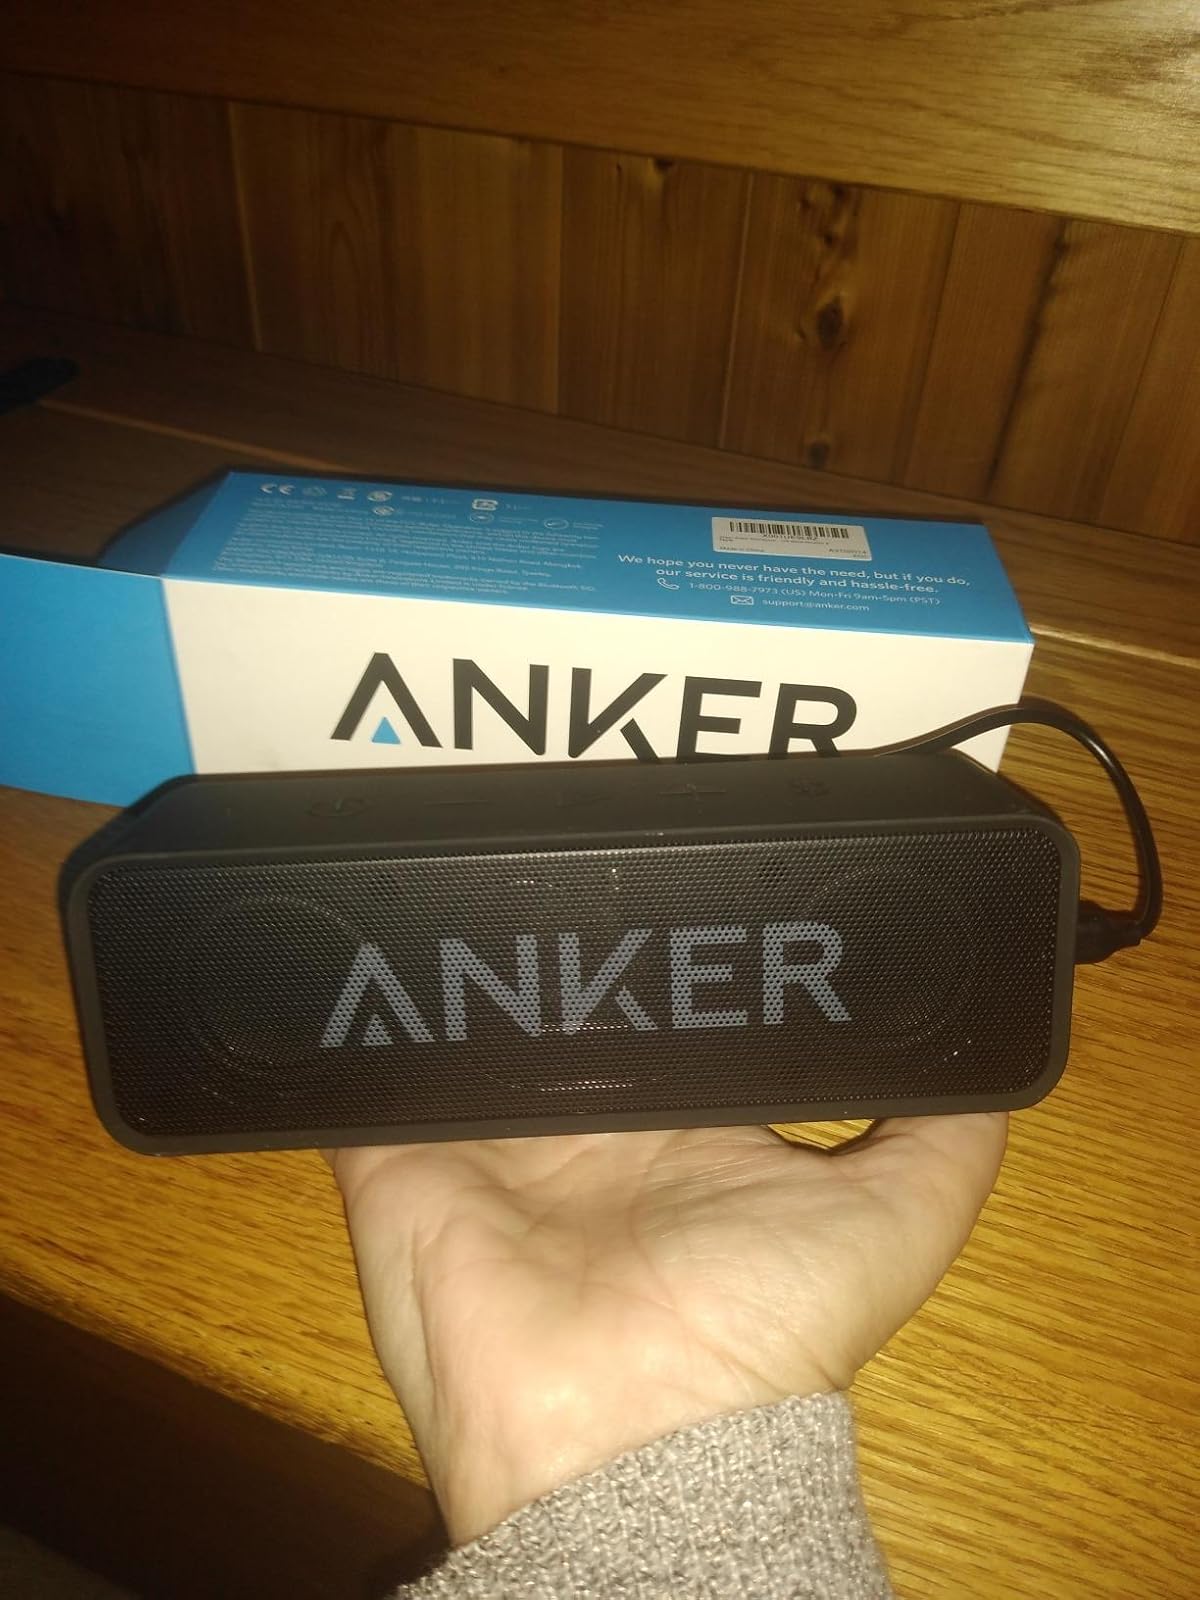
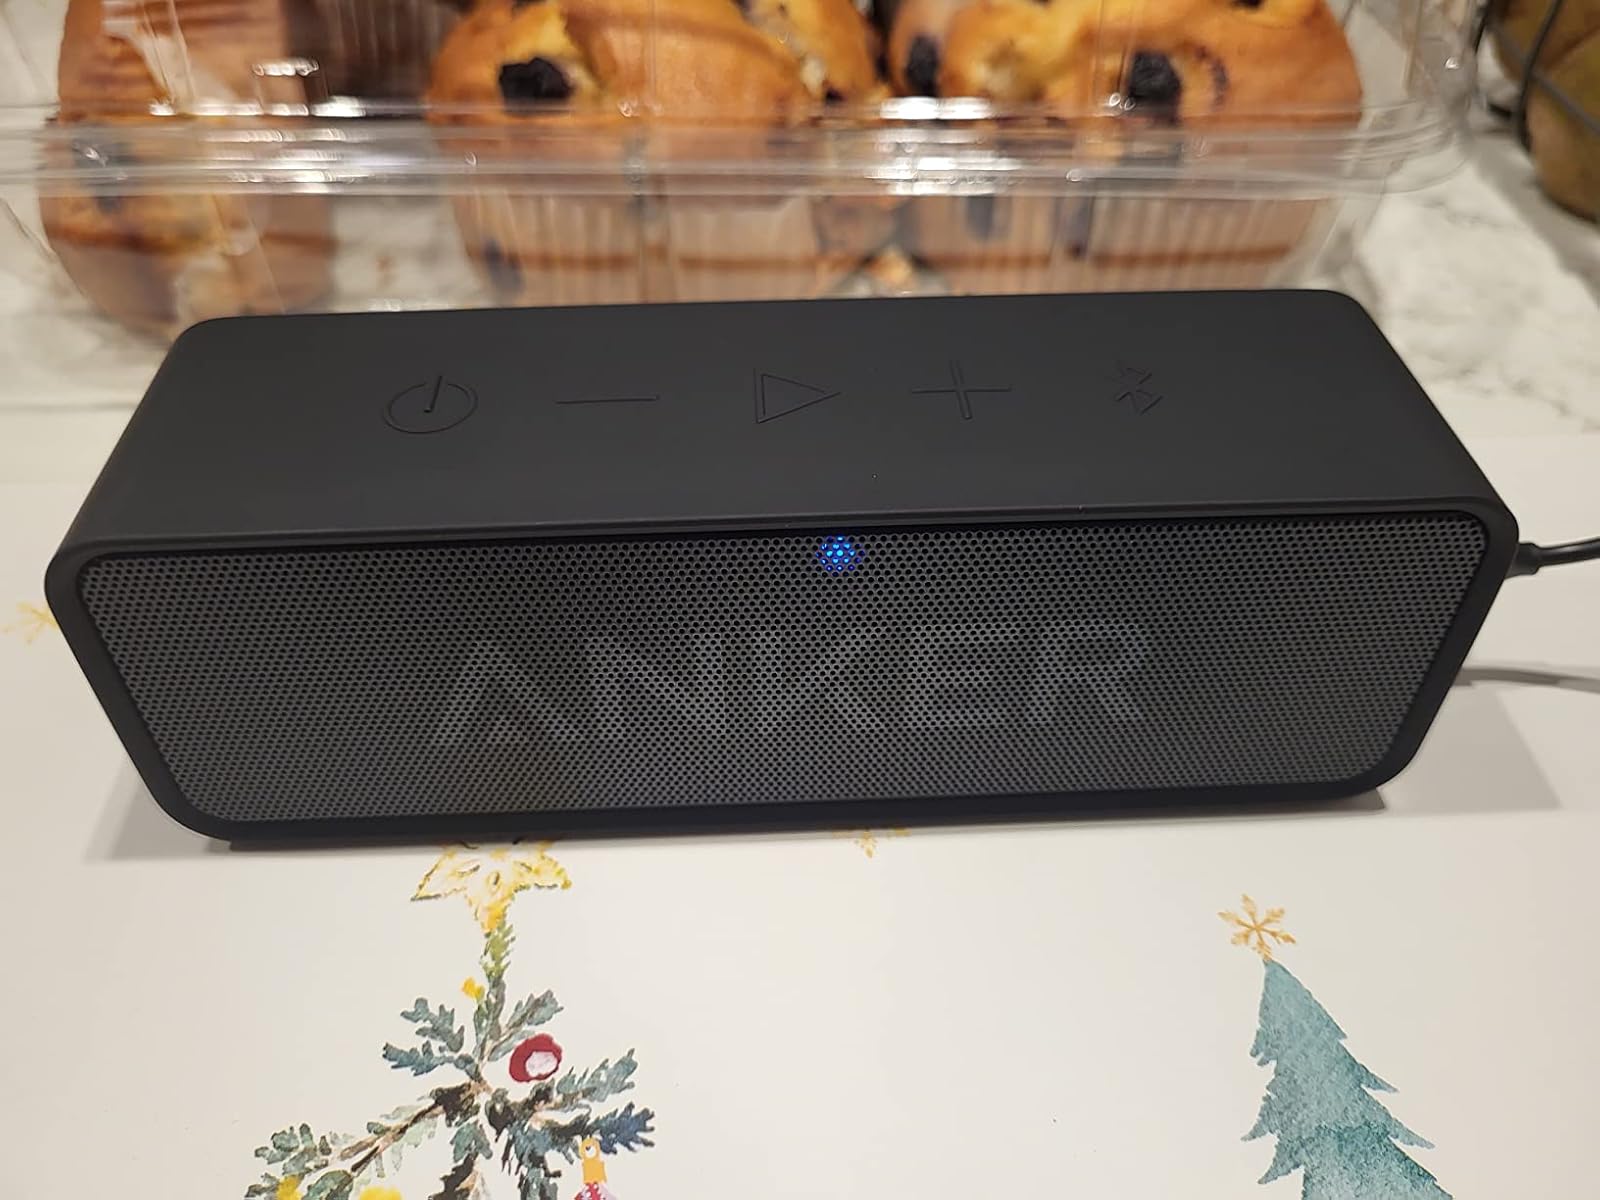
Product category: speaker
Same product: yes